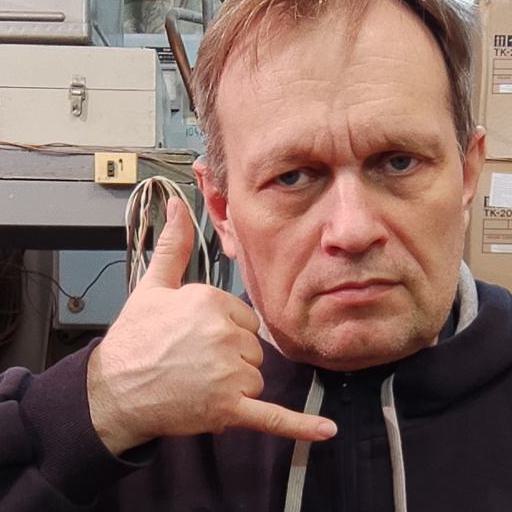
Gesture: call